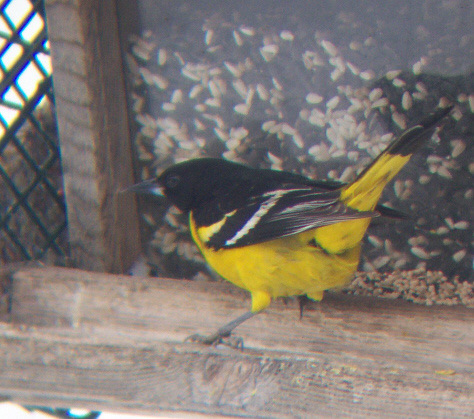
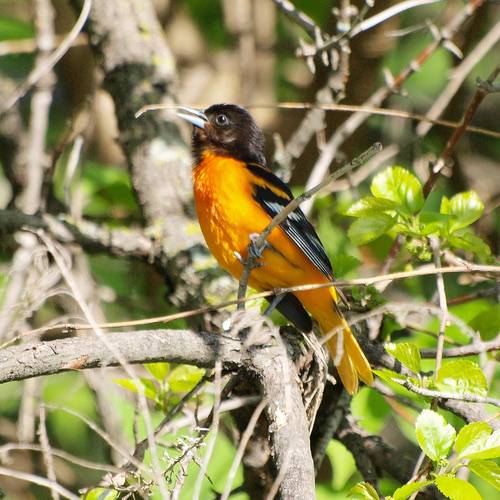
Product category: misc
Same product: yes